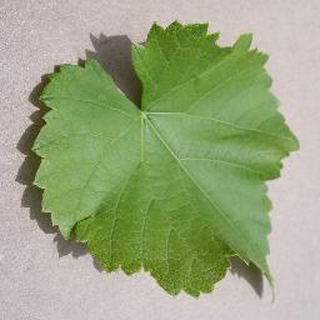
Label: healthy_grape